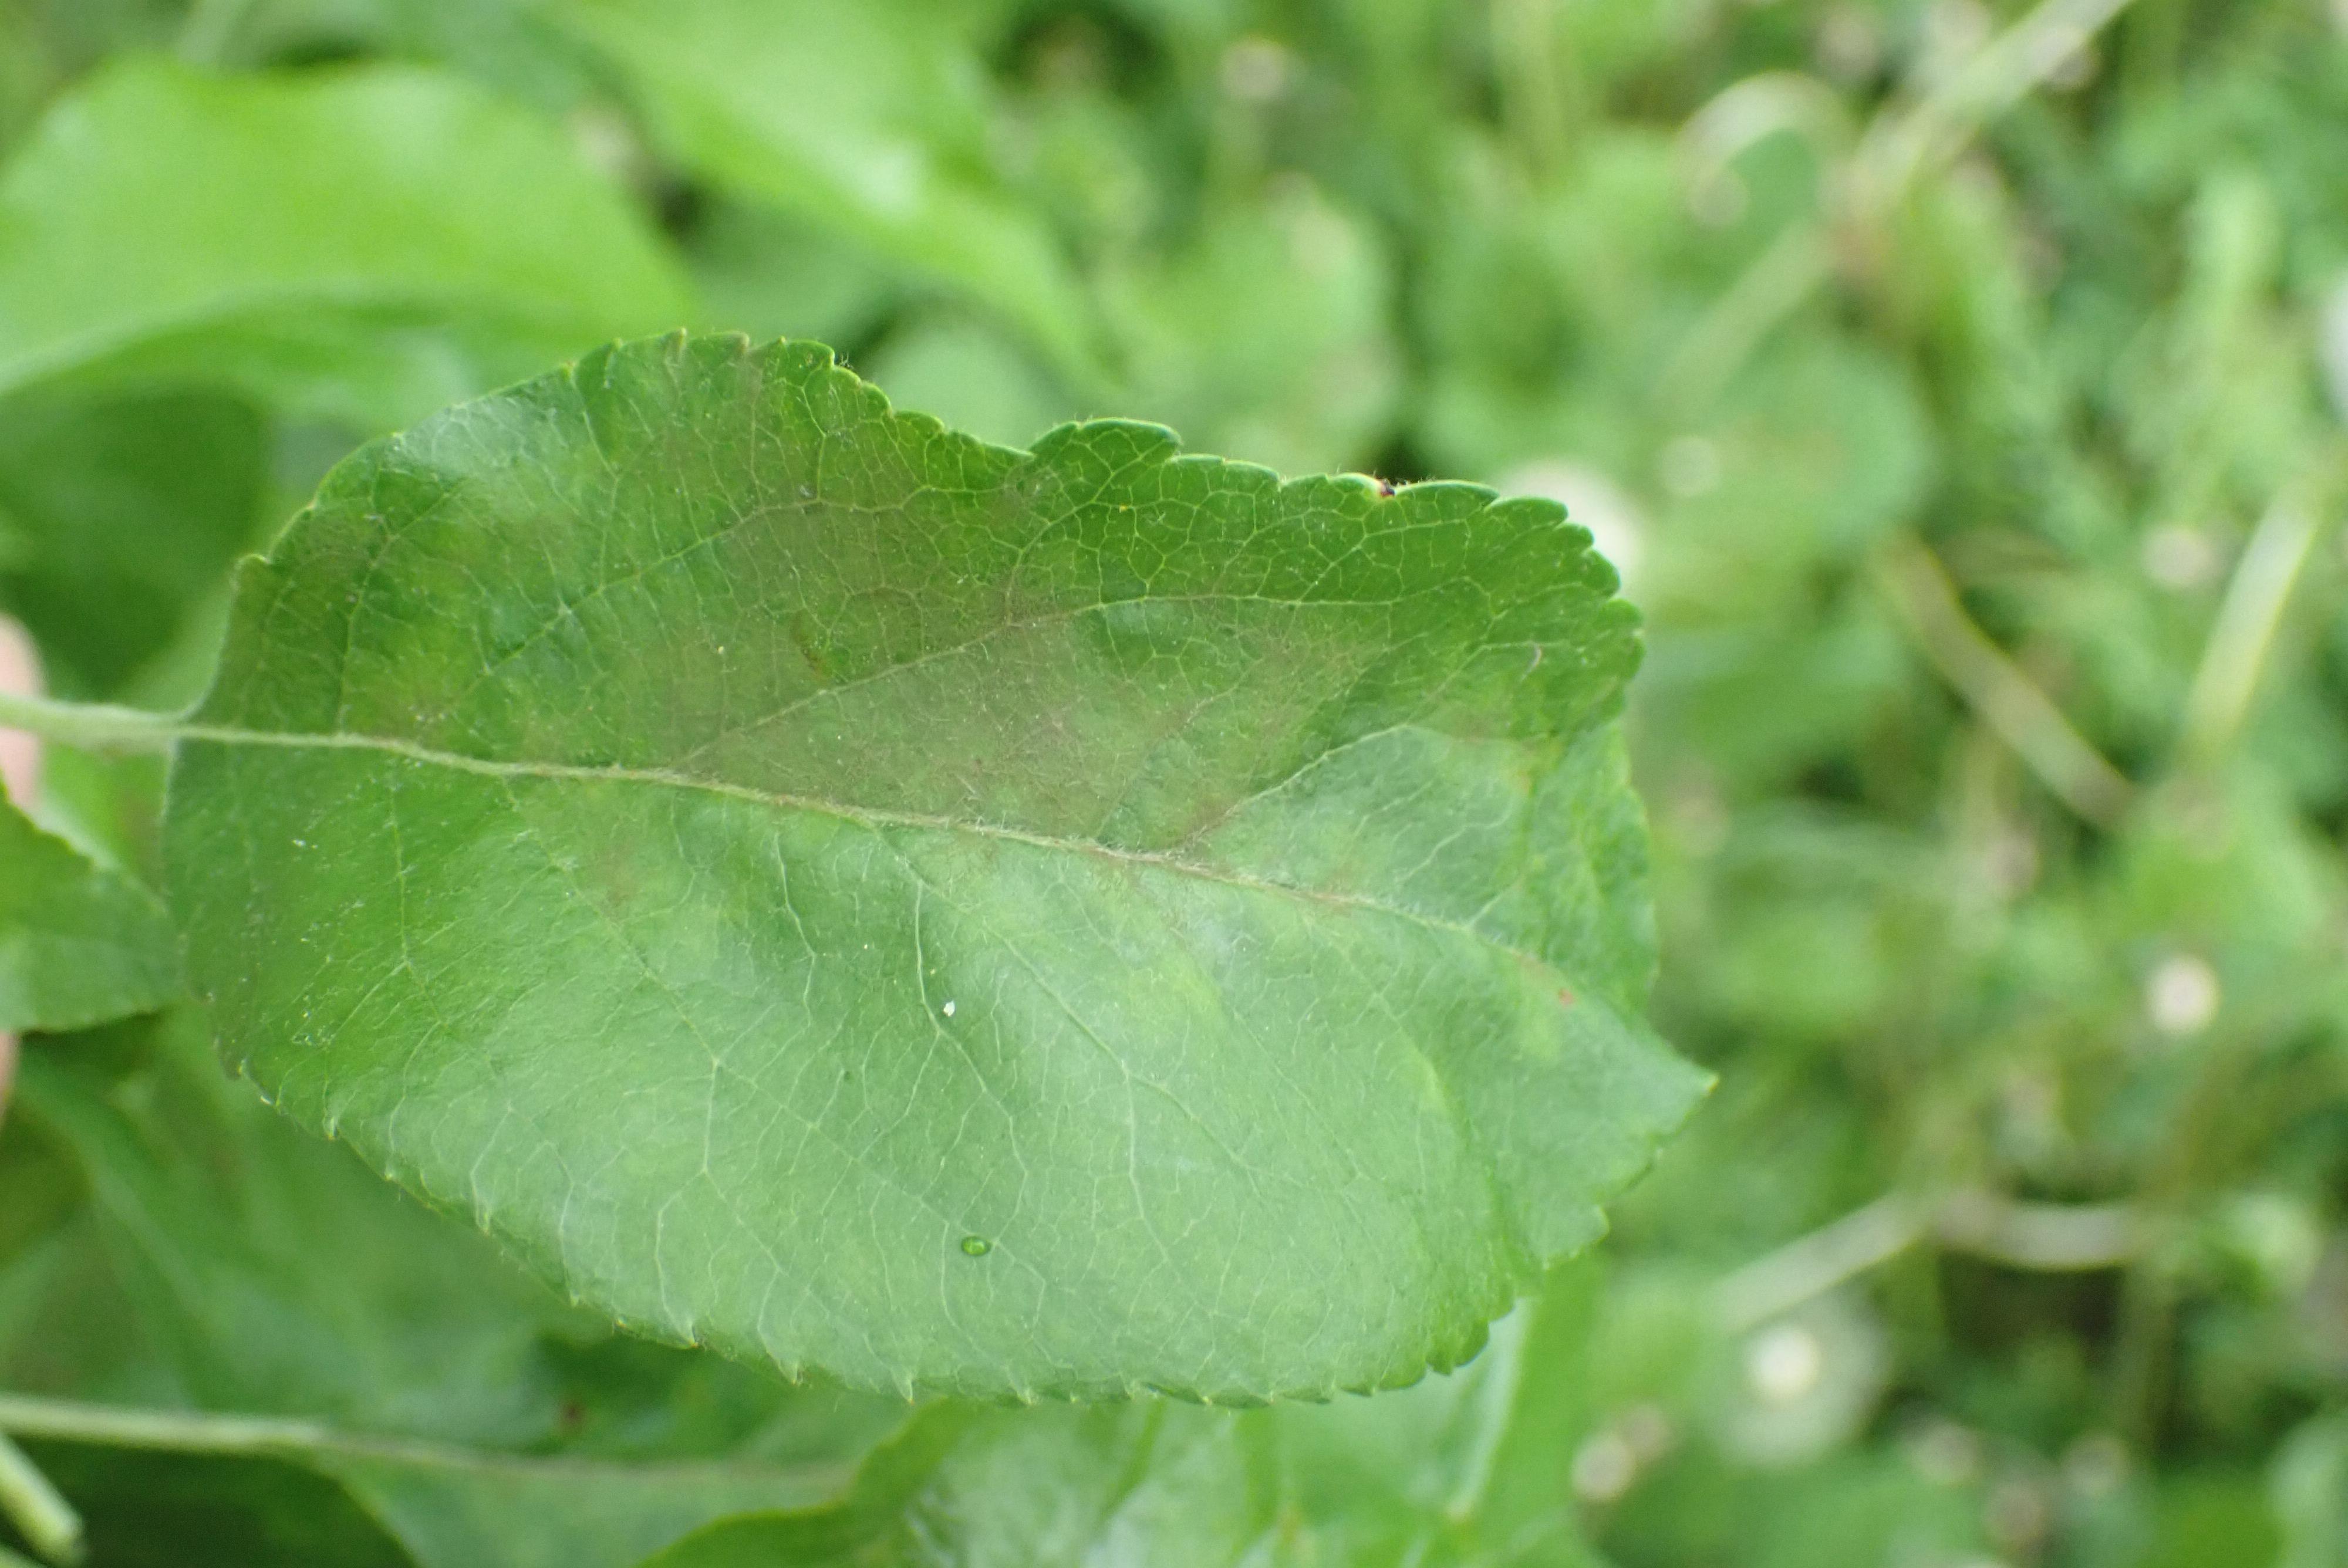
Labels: scab